Anahuac, Texas

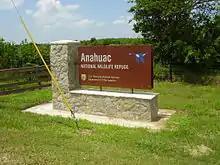
Jocelyn Nungaray National Wildlife Refuge, formerly Anahuac NWR

Southeast of the city of Anahuac is the Jocelyn Nungaray National Wildlife Refuge (formerly the Anahuac NWR) which is popular among birdwatchers because almost 250 species of birds (see external link) have been reported there. Jocelyn Nungaray NWR is home to several species of marsh birds called rails including yellow rail, clapper rail and black rail.